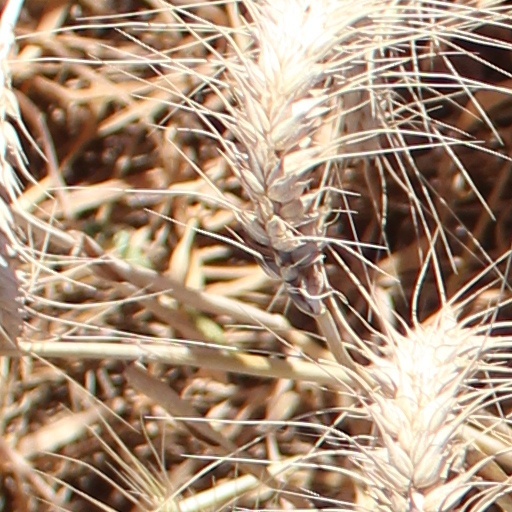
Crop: wheat